Tally light

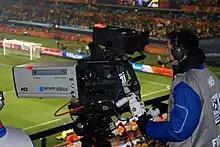
Camera filming a football match with tally light illuminated

In a television studio, a tally light (or on air indicator) is a small signal lamp on a professional video camera or monitor. It is usually located just above the lens or on the electronic viewfinder (EVF) and communicates, for the benefit of those in front of the camera as well as the camera operator, that the camera is live (i.e. its signal is being used for the main program at that moment).